2017 UCF Knights football team

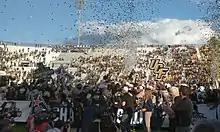
UCF celebrates their victory over Memphis in the AAC Championship Game.

The 2017 UCF Knights football team represented the University of Central Florida in the 2017 NCAA Division I FBS football season. The Knights played their home games at the newly renamed Spectrum Stadium in Orlando, Florida, and competed in the East Division of the American Athletic Conference. They were led by second year head coach Scott Frost.